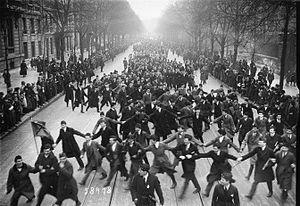
Le monôme des étudiants parisiens le jeudi de la Mi-Carême 11 mars 1920.
La Mi-Carême à Paris, longtemps appelée également Fête des Blanchisseuses, est de facto au moins depuis le XVIIIᵉ siècle la fête des femmes de Paris dans le cadre du très féminin Carnaval de Paris.
Le monôme est une manifestation étudiante française qui peut être aussi bien festive que démonstrative en fonction des établissements et des occasions.